Leigh House

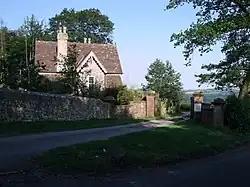
Entrance to Leigh House

Leigh House is a 16th- or 17th-century house in Winsham, Somerset, England. It is a Grade II* listed building.